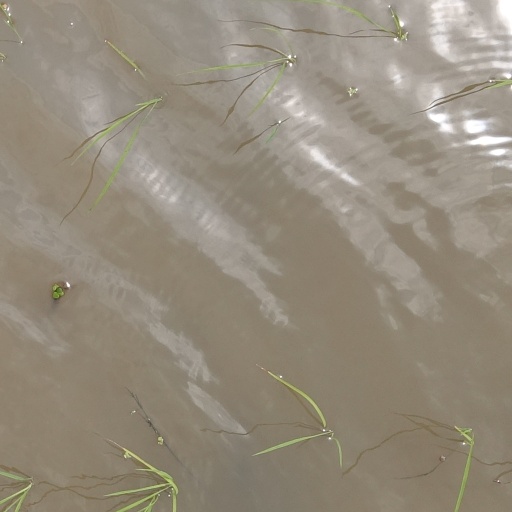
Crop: rice